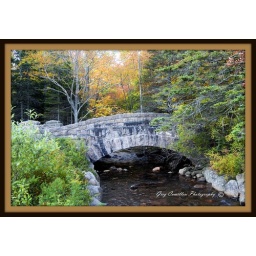
A carriage road bridge near Jordan Pond, Acadia Nat'l Park, Maine